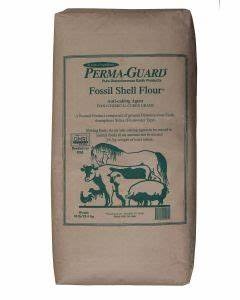
Perma-Guard Diatomaceous Earth Fossil Shell Flour 50Lbs
Diatomaceous Earth packaged under our FOSSIL SHELL FLOUR ® label comes from an extremely pure fresh water deposit of the diatom Aulacoseira from a deposit created in the Miocene epoch. Why is this diatom so special? Its shell is made of amorphous silica. Use to protect your garden plants, in animal feed and multiple other uses. Its shape and hardness are important to how it works. Its hardness keeps it from dissolving in liquid. The holes along the diatom's wall allow it to absorb moisture, hence its use as an anti-caking agent.
Brand: Statewide
Category: Home & Garden > Lawn & Garden > Gardening > Hydroponics > Growing Media